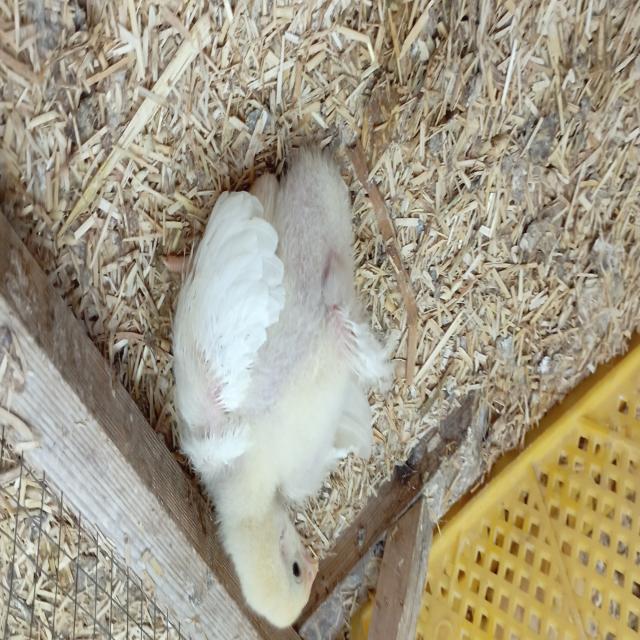
Weight: 371 g